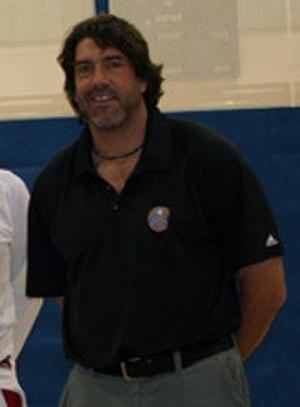
Mark Randall, né le 30 septembre 1967, à Edina, dans le Minnesota, est un ancien joueur américain de basket-ball. Il évoluait au poste d'ailier fort.